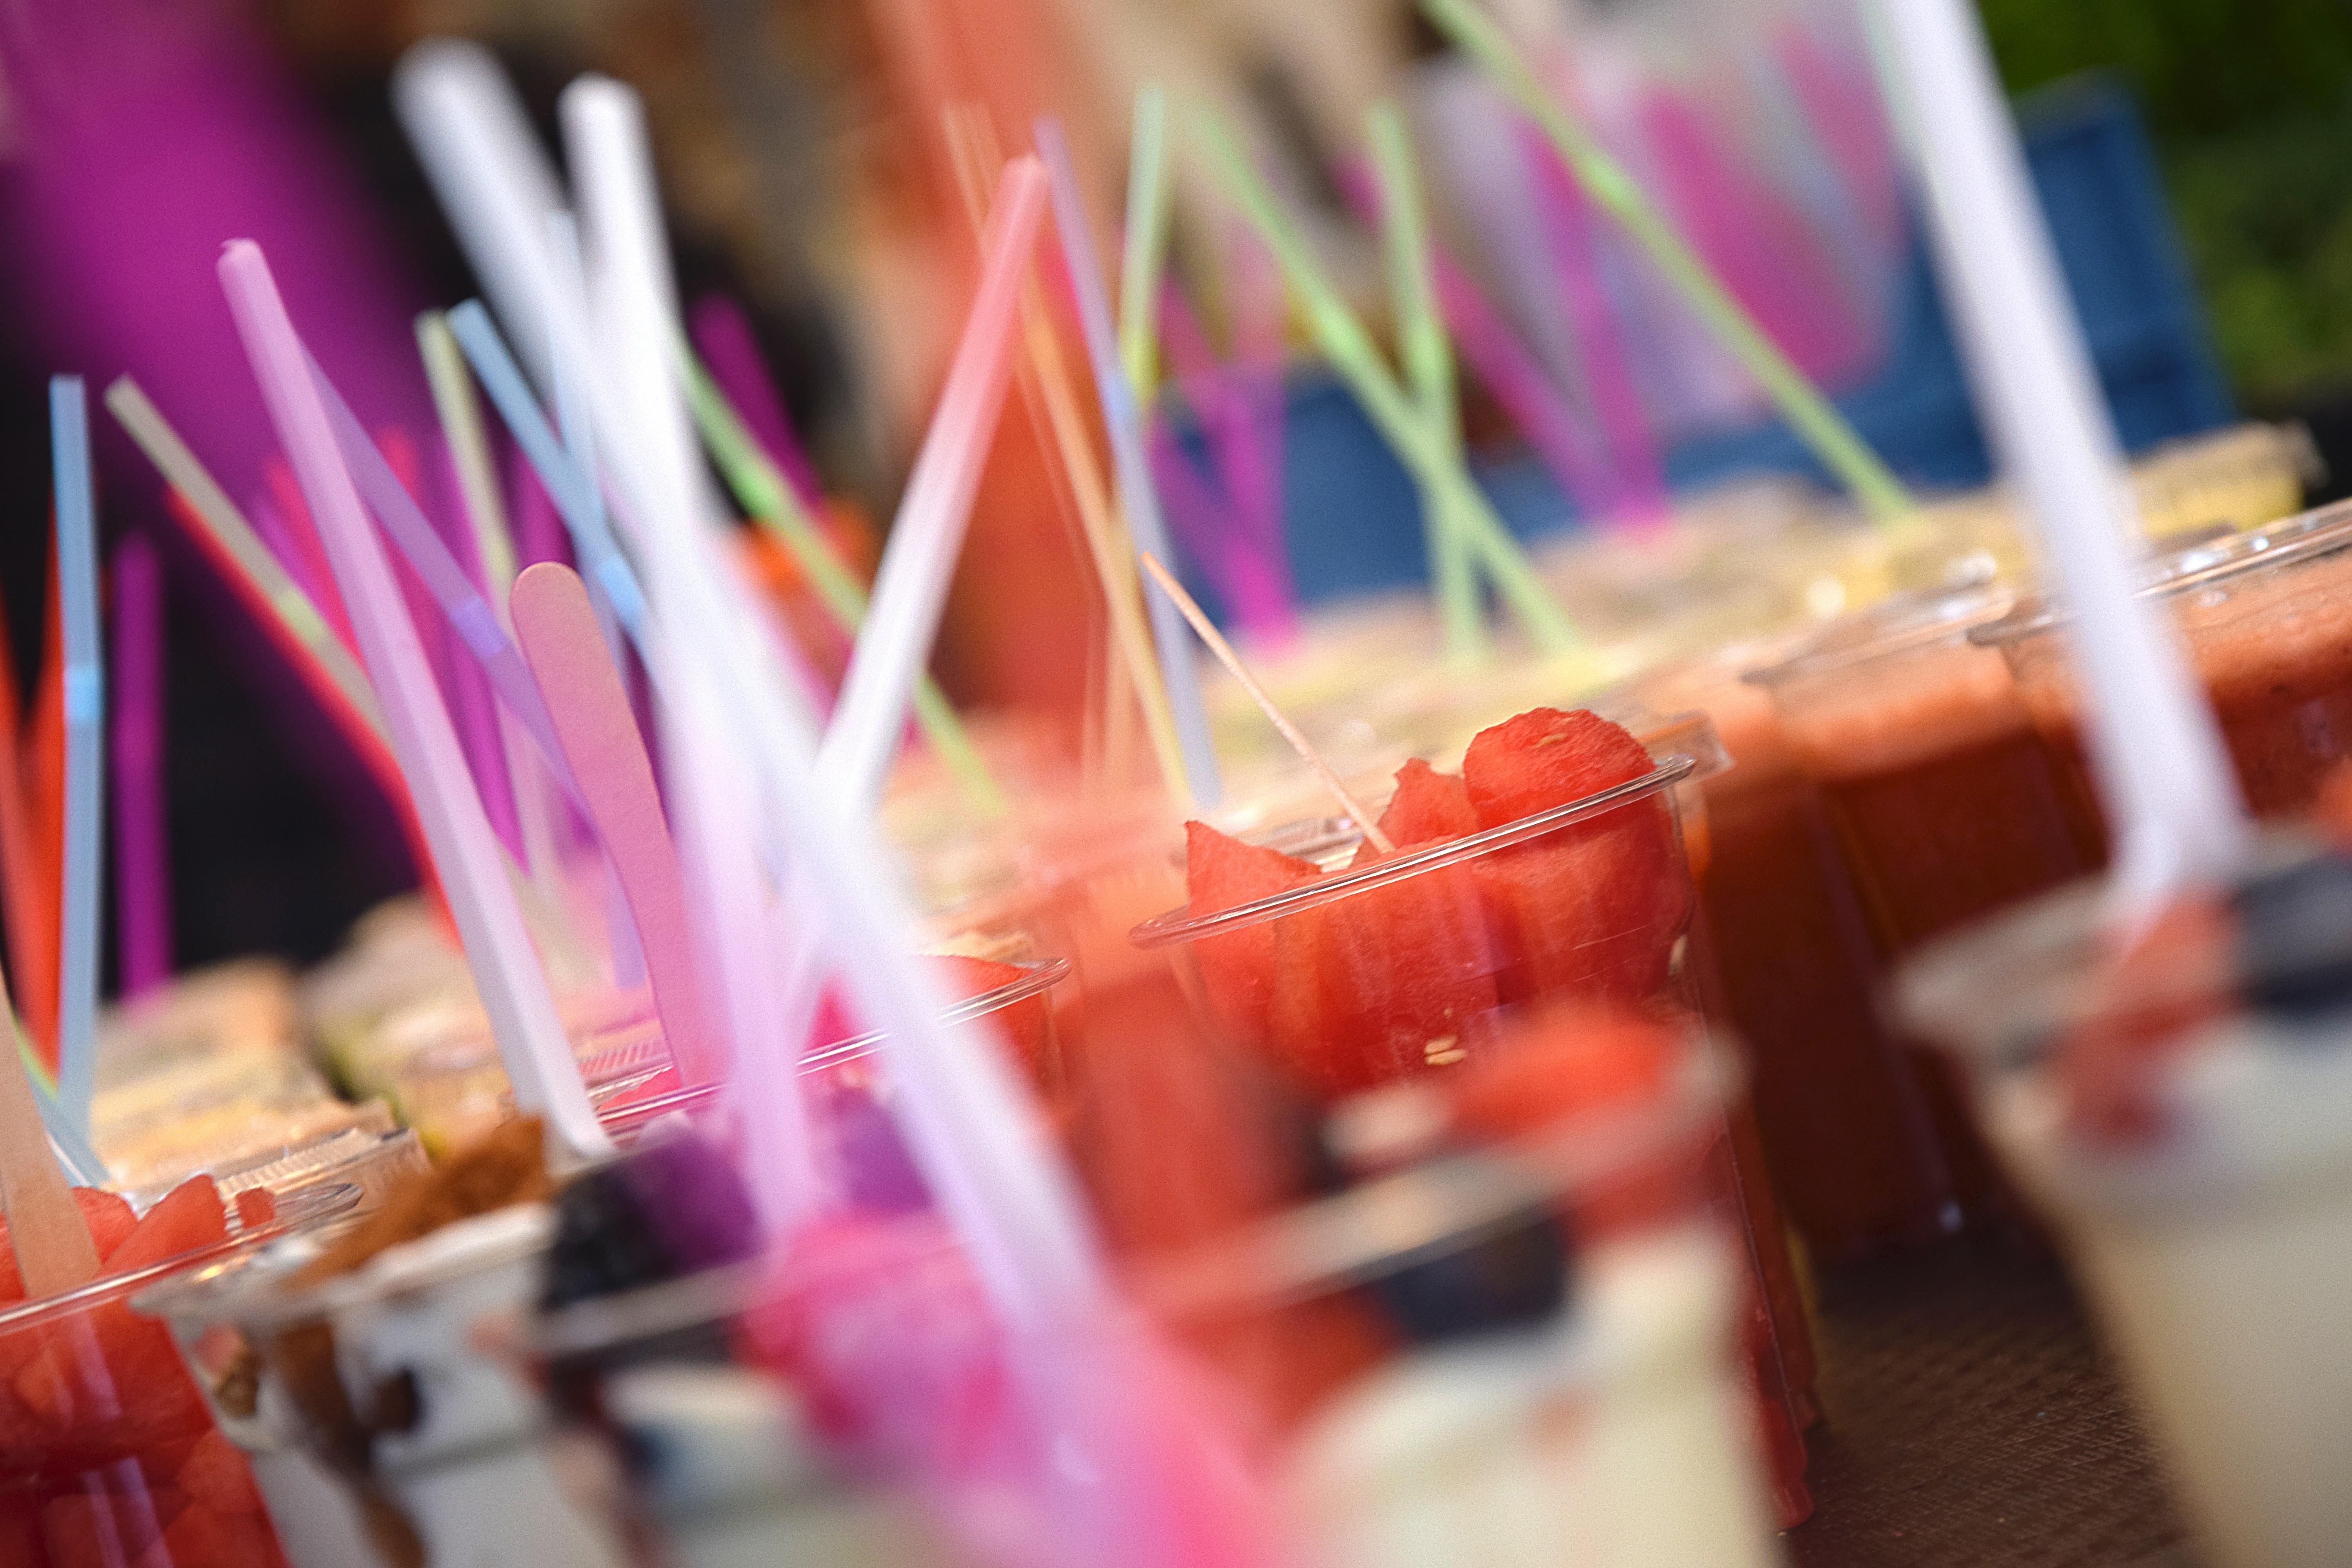
food, red, color, macro, market, dessert, amsterdam, colors, party, fruits, details, drinks, sweetness, aperitif, flavor, amsterdam market